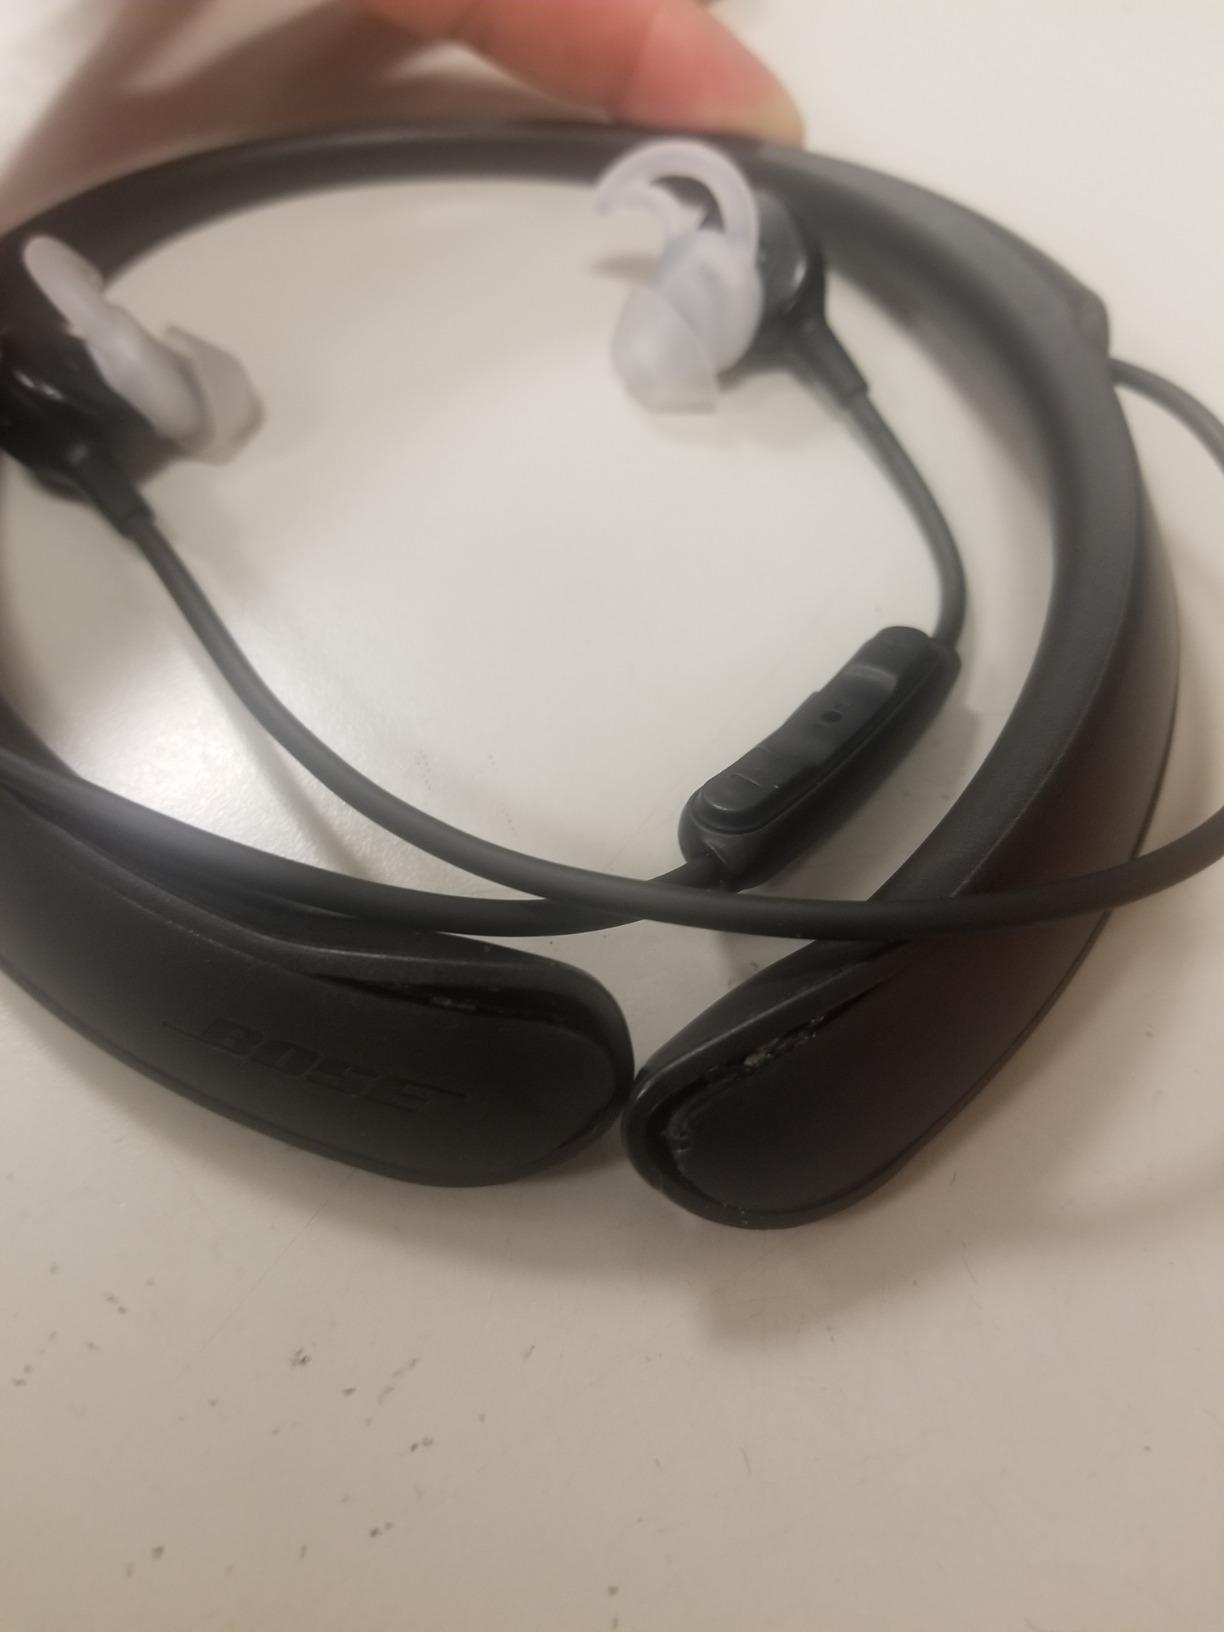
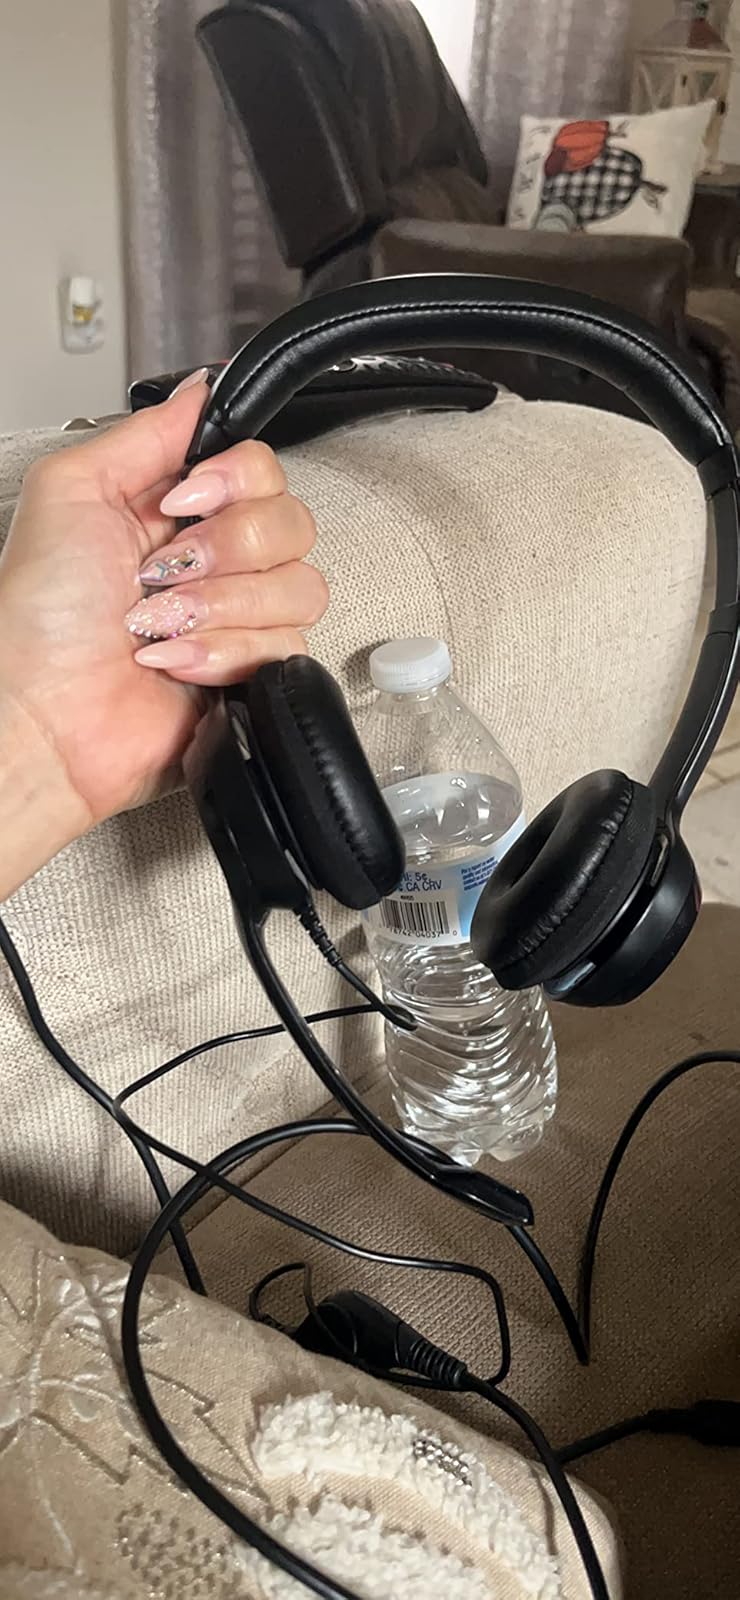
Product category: headphones
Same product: no